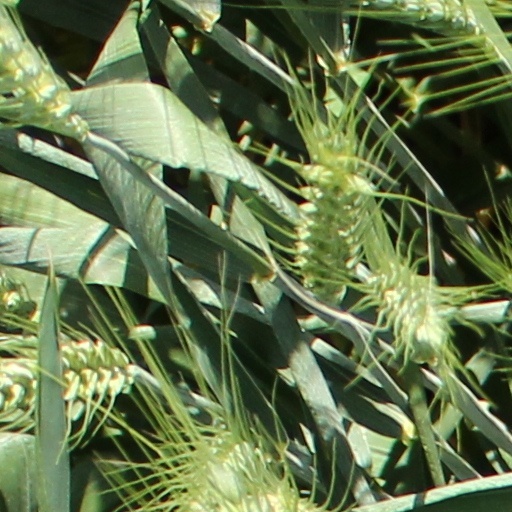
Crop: wheat